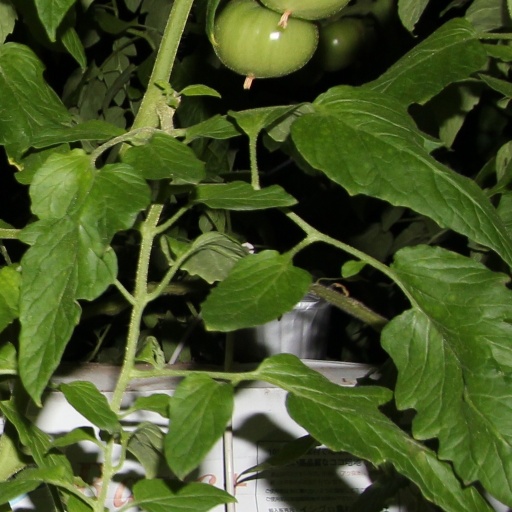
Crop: tomato